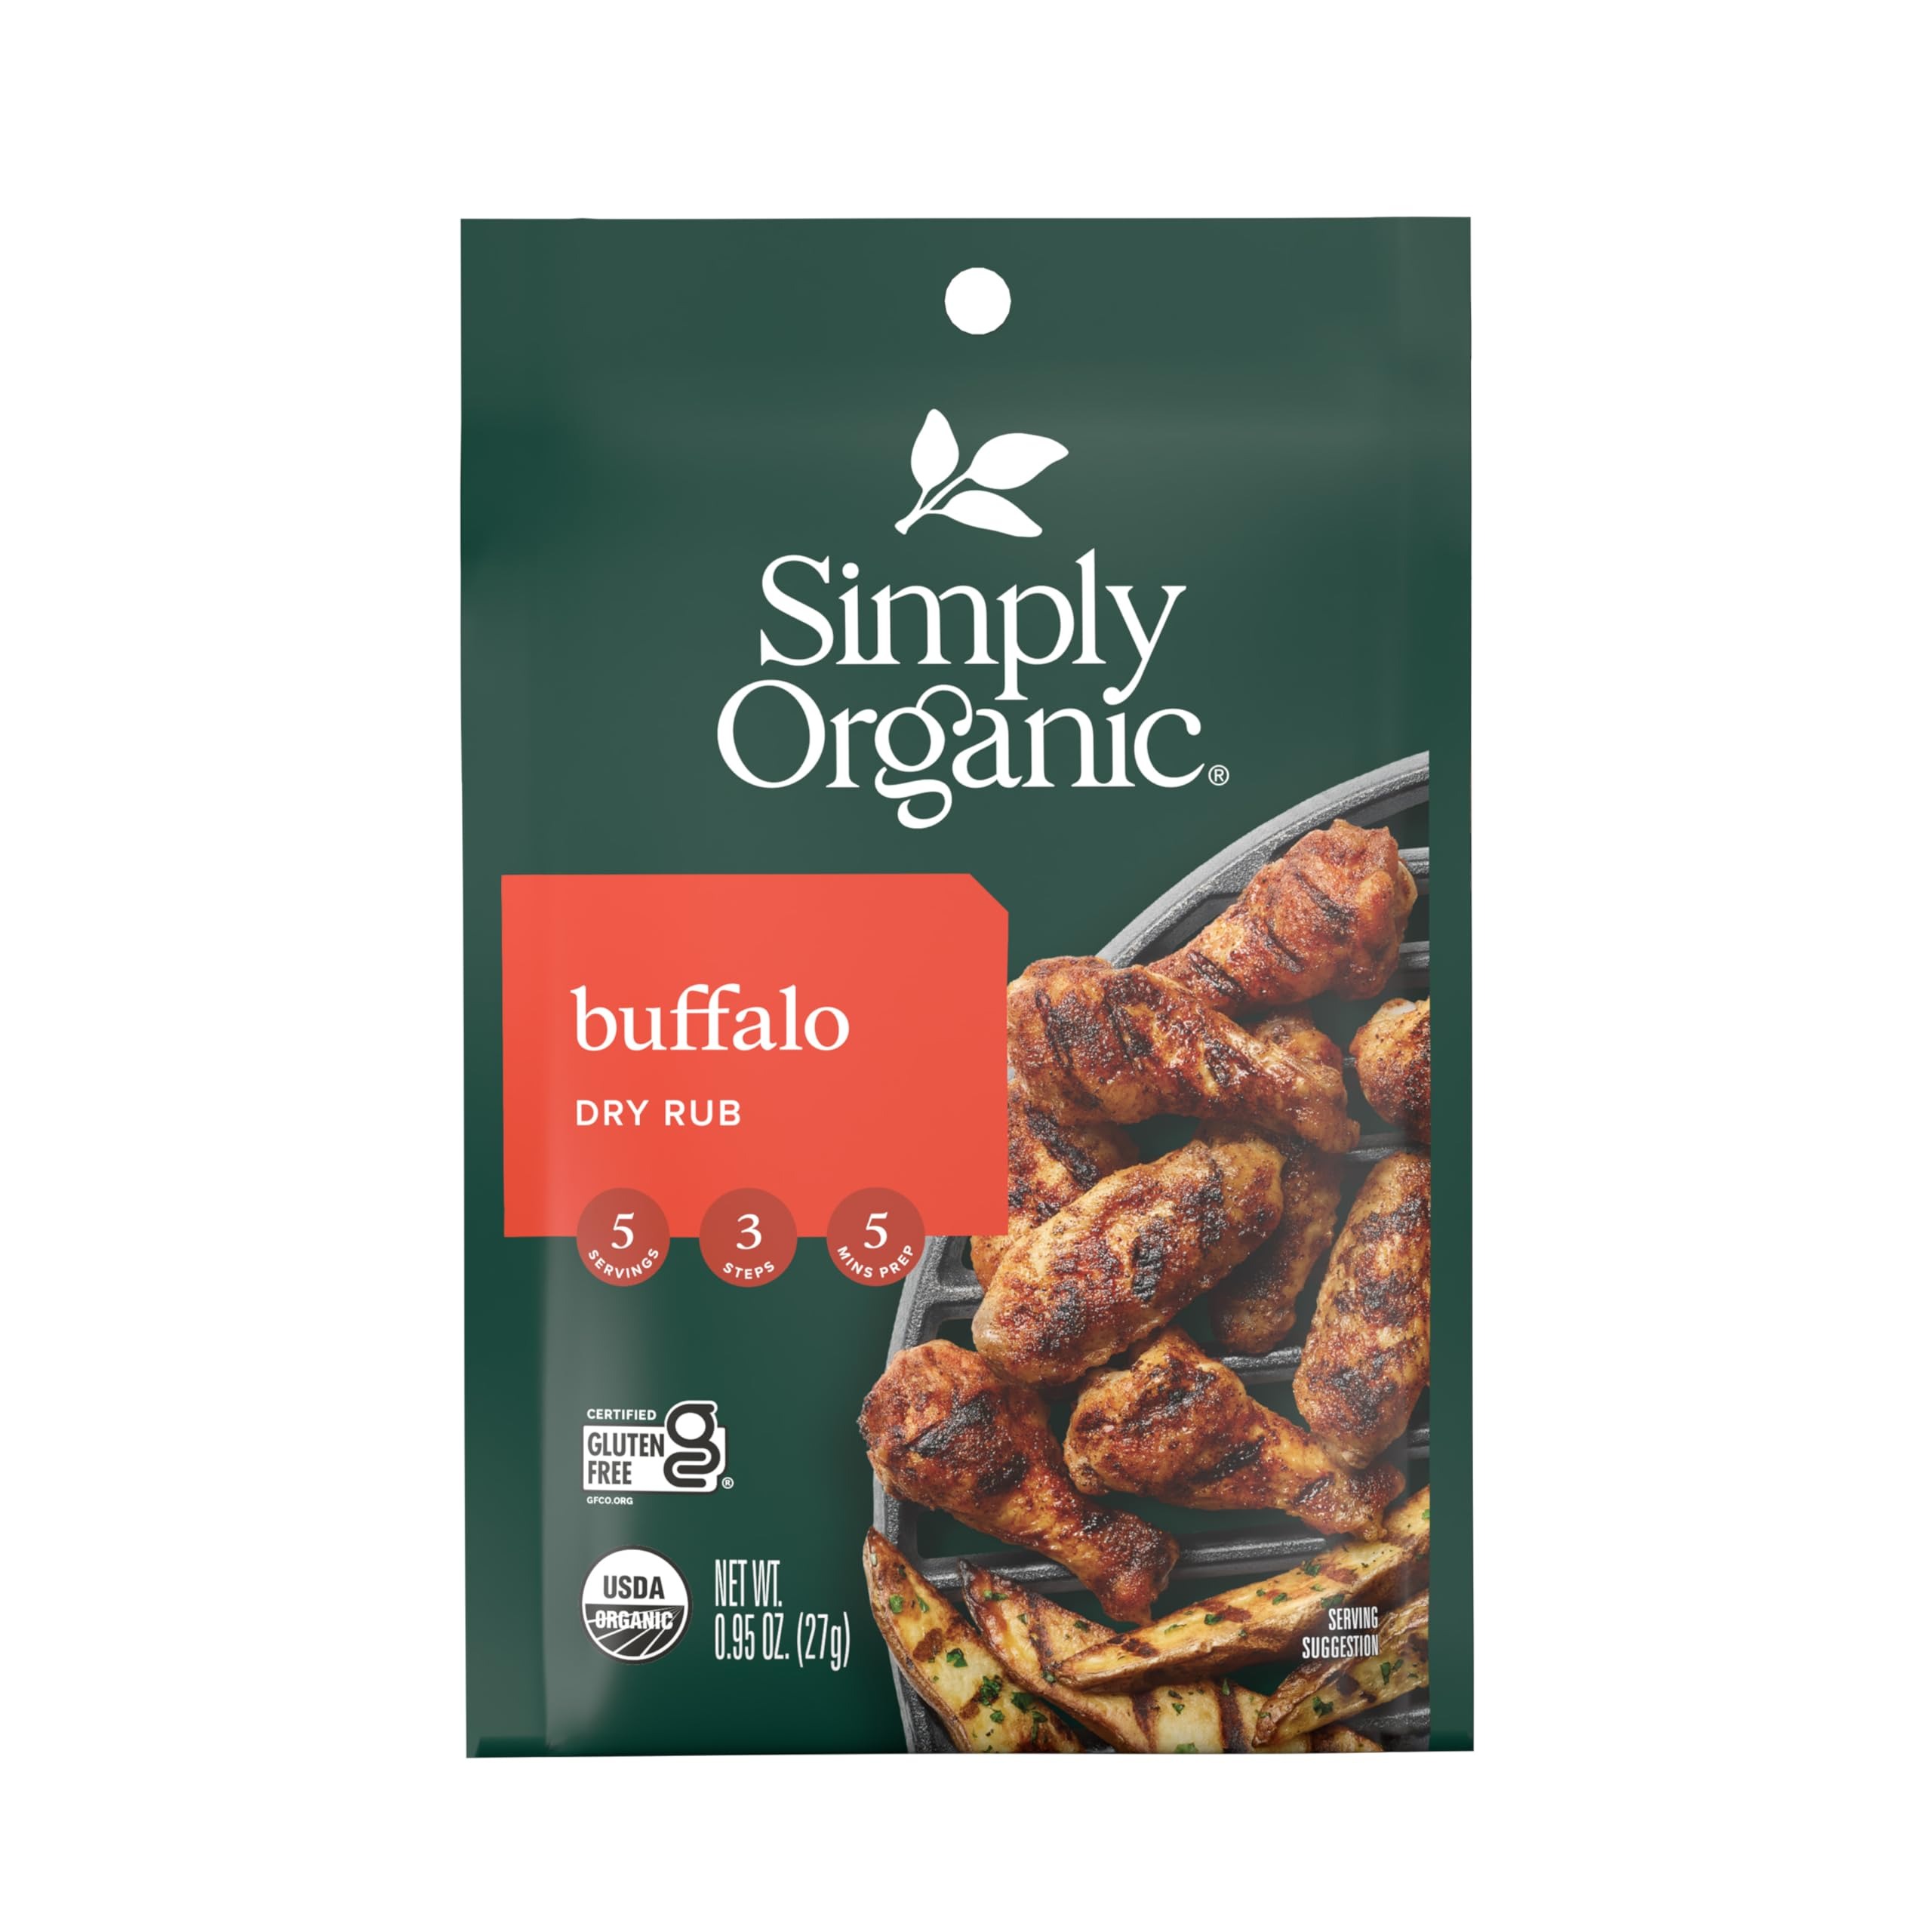
Item Name: Simply Organic Buffalo Dry Rub, Vegan Friendly, Kosher, USDA Certified Organic, Gluten Free & Non-GMO, 0.95 Ounce (Pack of 12)
Bullet Point 1: BUFFALO DRY RUB - A perfect balance of tangy and smoky flavors with just enough heat to perk up your taste buds. This dry rub is ideal for grilling wings, chicken strips, or other meats.
Bullet Point 2: BEST USES - Ideal for seasoning grilled meats for a tangy buffalo flavor. Great for adding to roasted vegetables, mac and cheese, or popcorn for a burst of heat. Perfect for creating spicy dry rubs for various dishes.
Bullet Point 3: ORGANIC MIXES & PACKETS - Enhance your meals effortlessly with Simply Organic's line of organic seasoning mixes and packets, crafted to infuse your dishes with unparalleled flavor and depth.
Bullet Point 4: GROWN FOR SOMETHING GREATER - Simply Organic works directly with sourcing partners whenever possible, paying fair prices directly to them, without a middleman, to maximize the grower's return.
Bullet Point 5: ABOUT US - We are Simply Organic. The original, all-organic spice brand that lives up to the promise of our name in all we cultivate and bring to the table.
Value: 11.4
Unit: Ounce

Price: 16.3